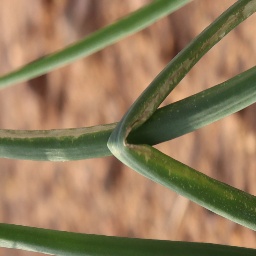
Label: Iris yellow virus